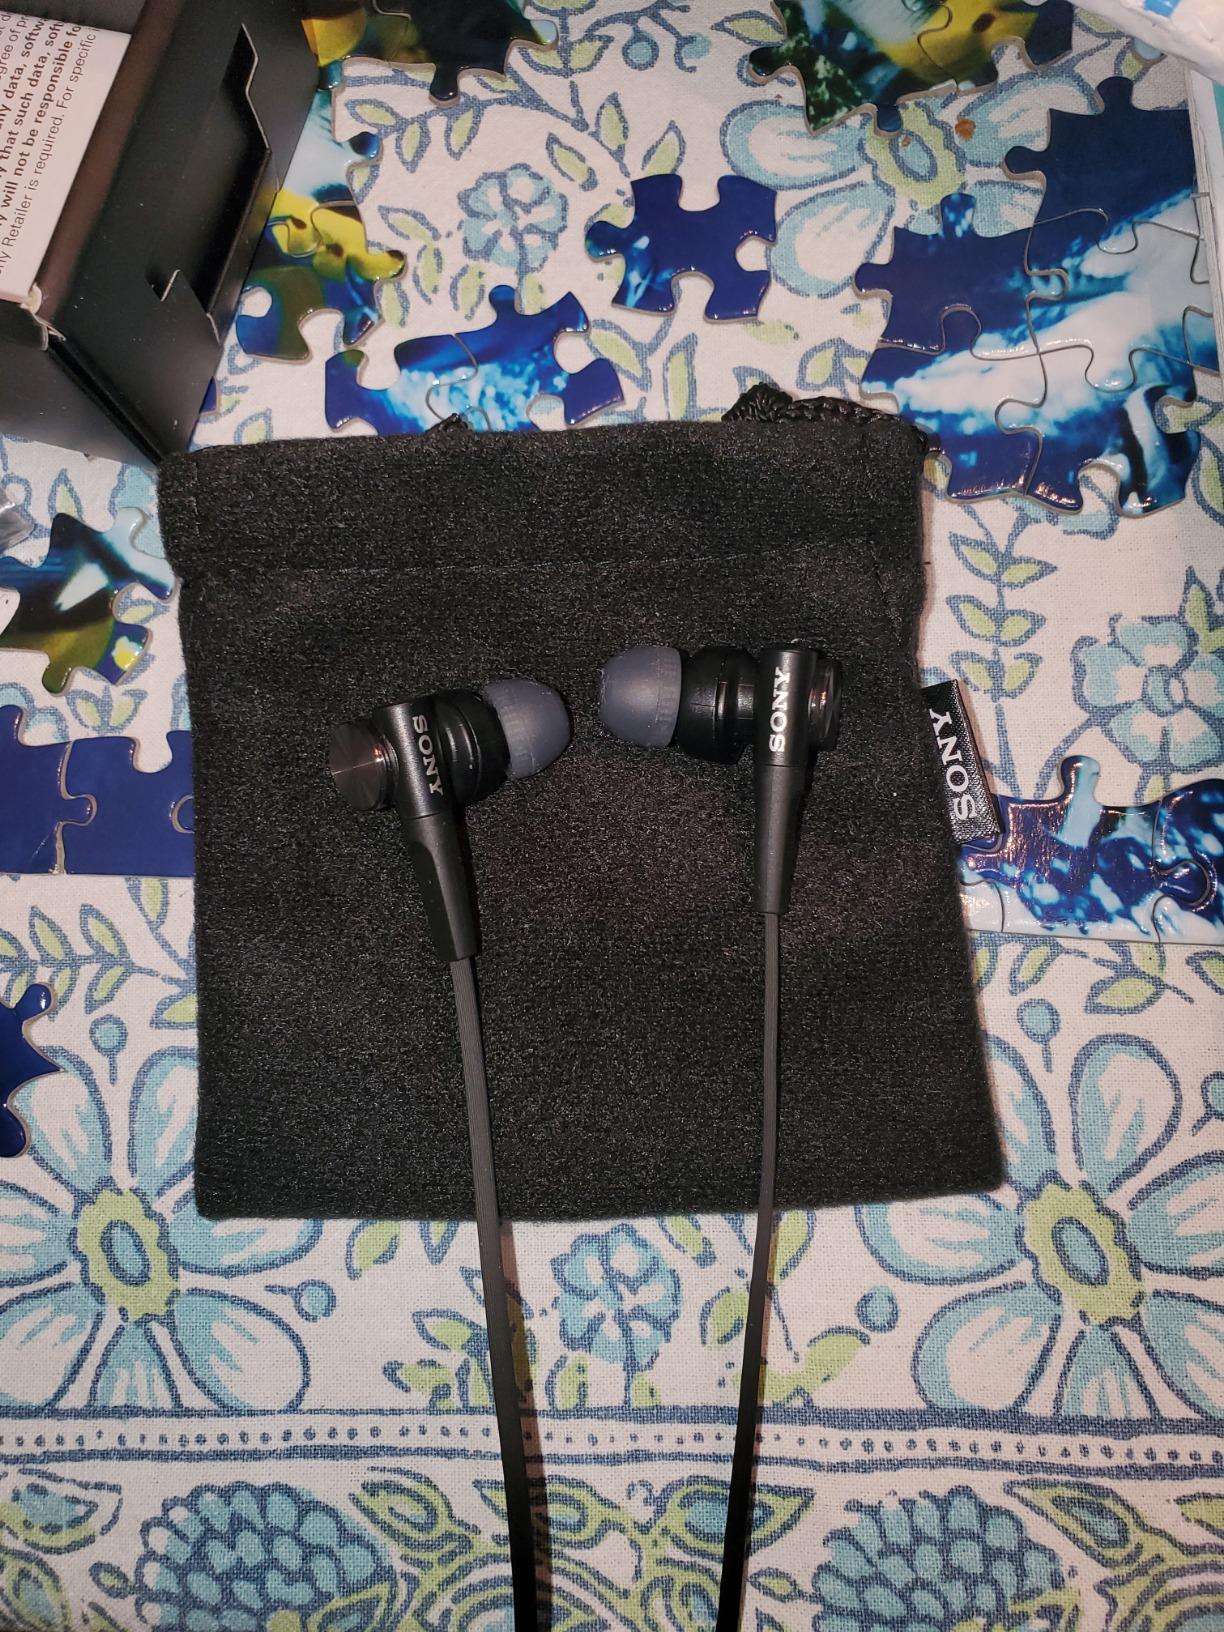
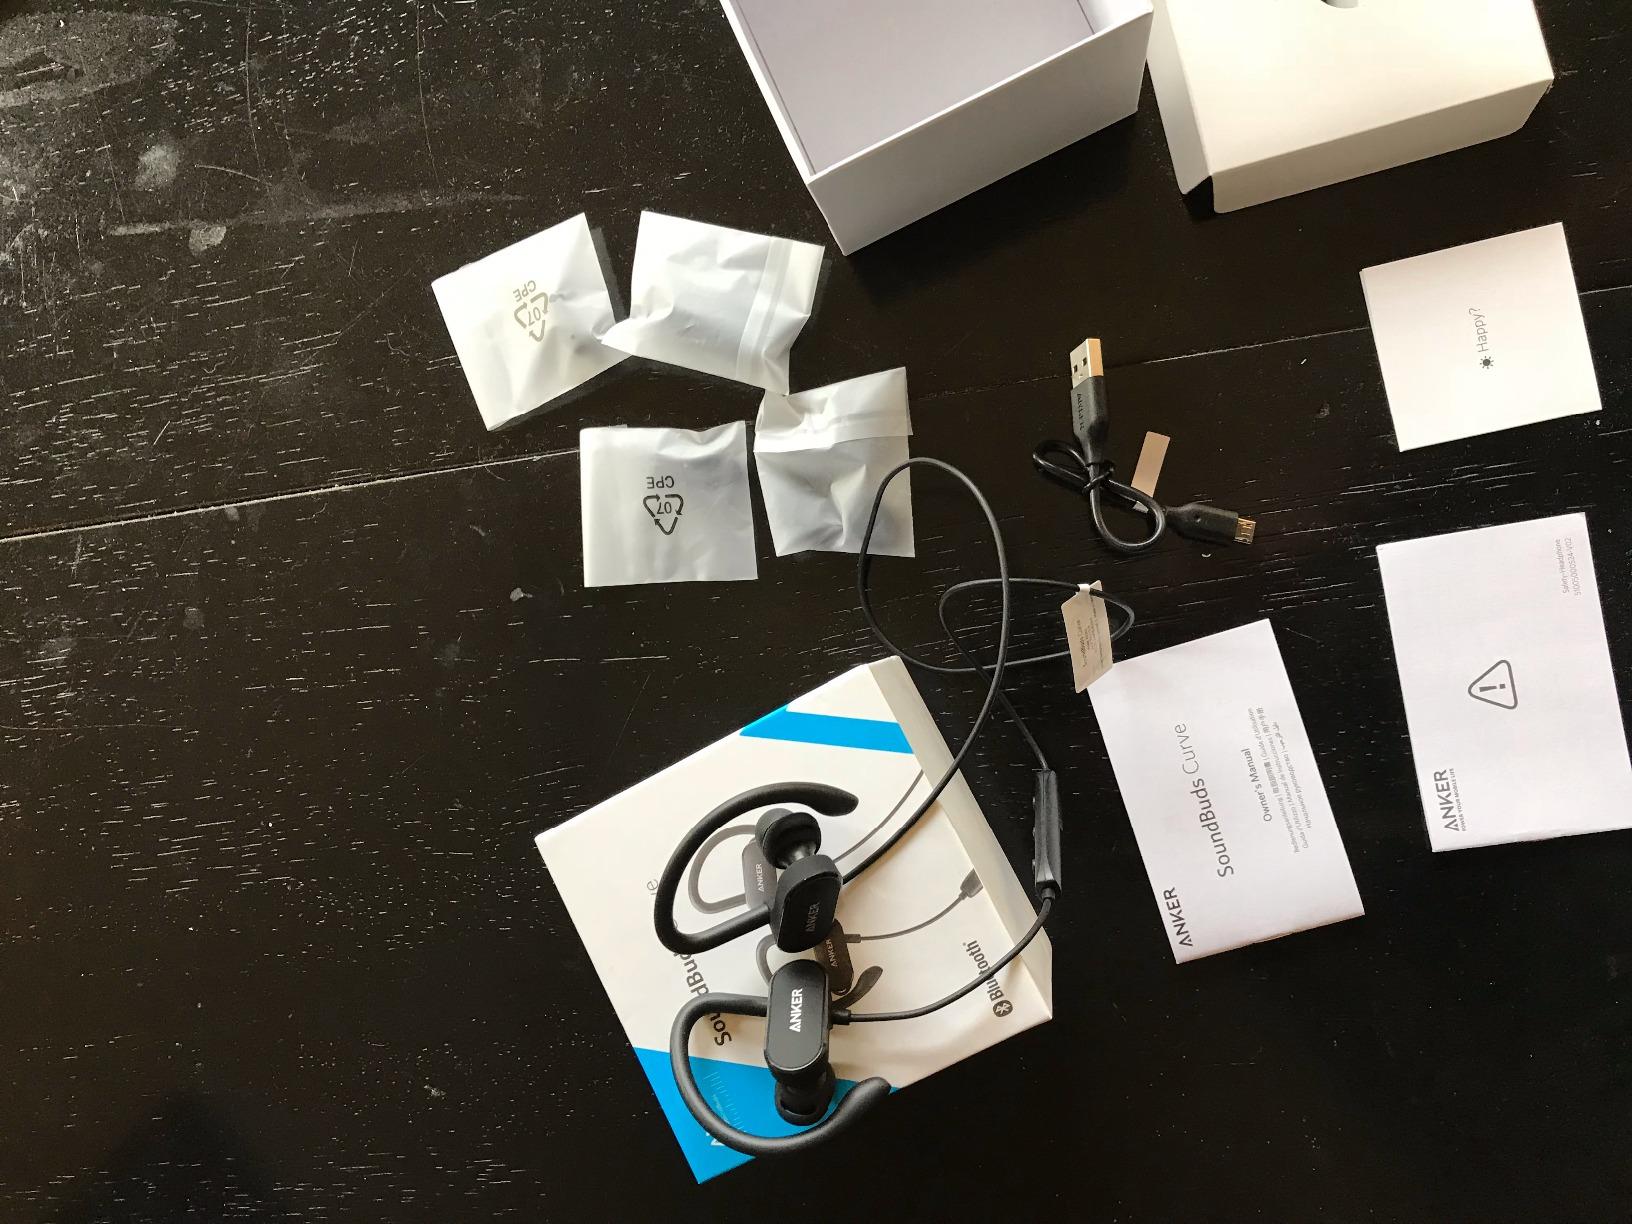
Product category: headphones
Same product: no